Houston Texans

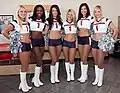
Houston Texans Cheerleaders

The team's official mascot is Toro, an anthropomorphic blue bull. The team also has a cheerleading squad simply named the Houston Texans Cheerleaders.